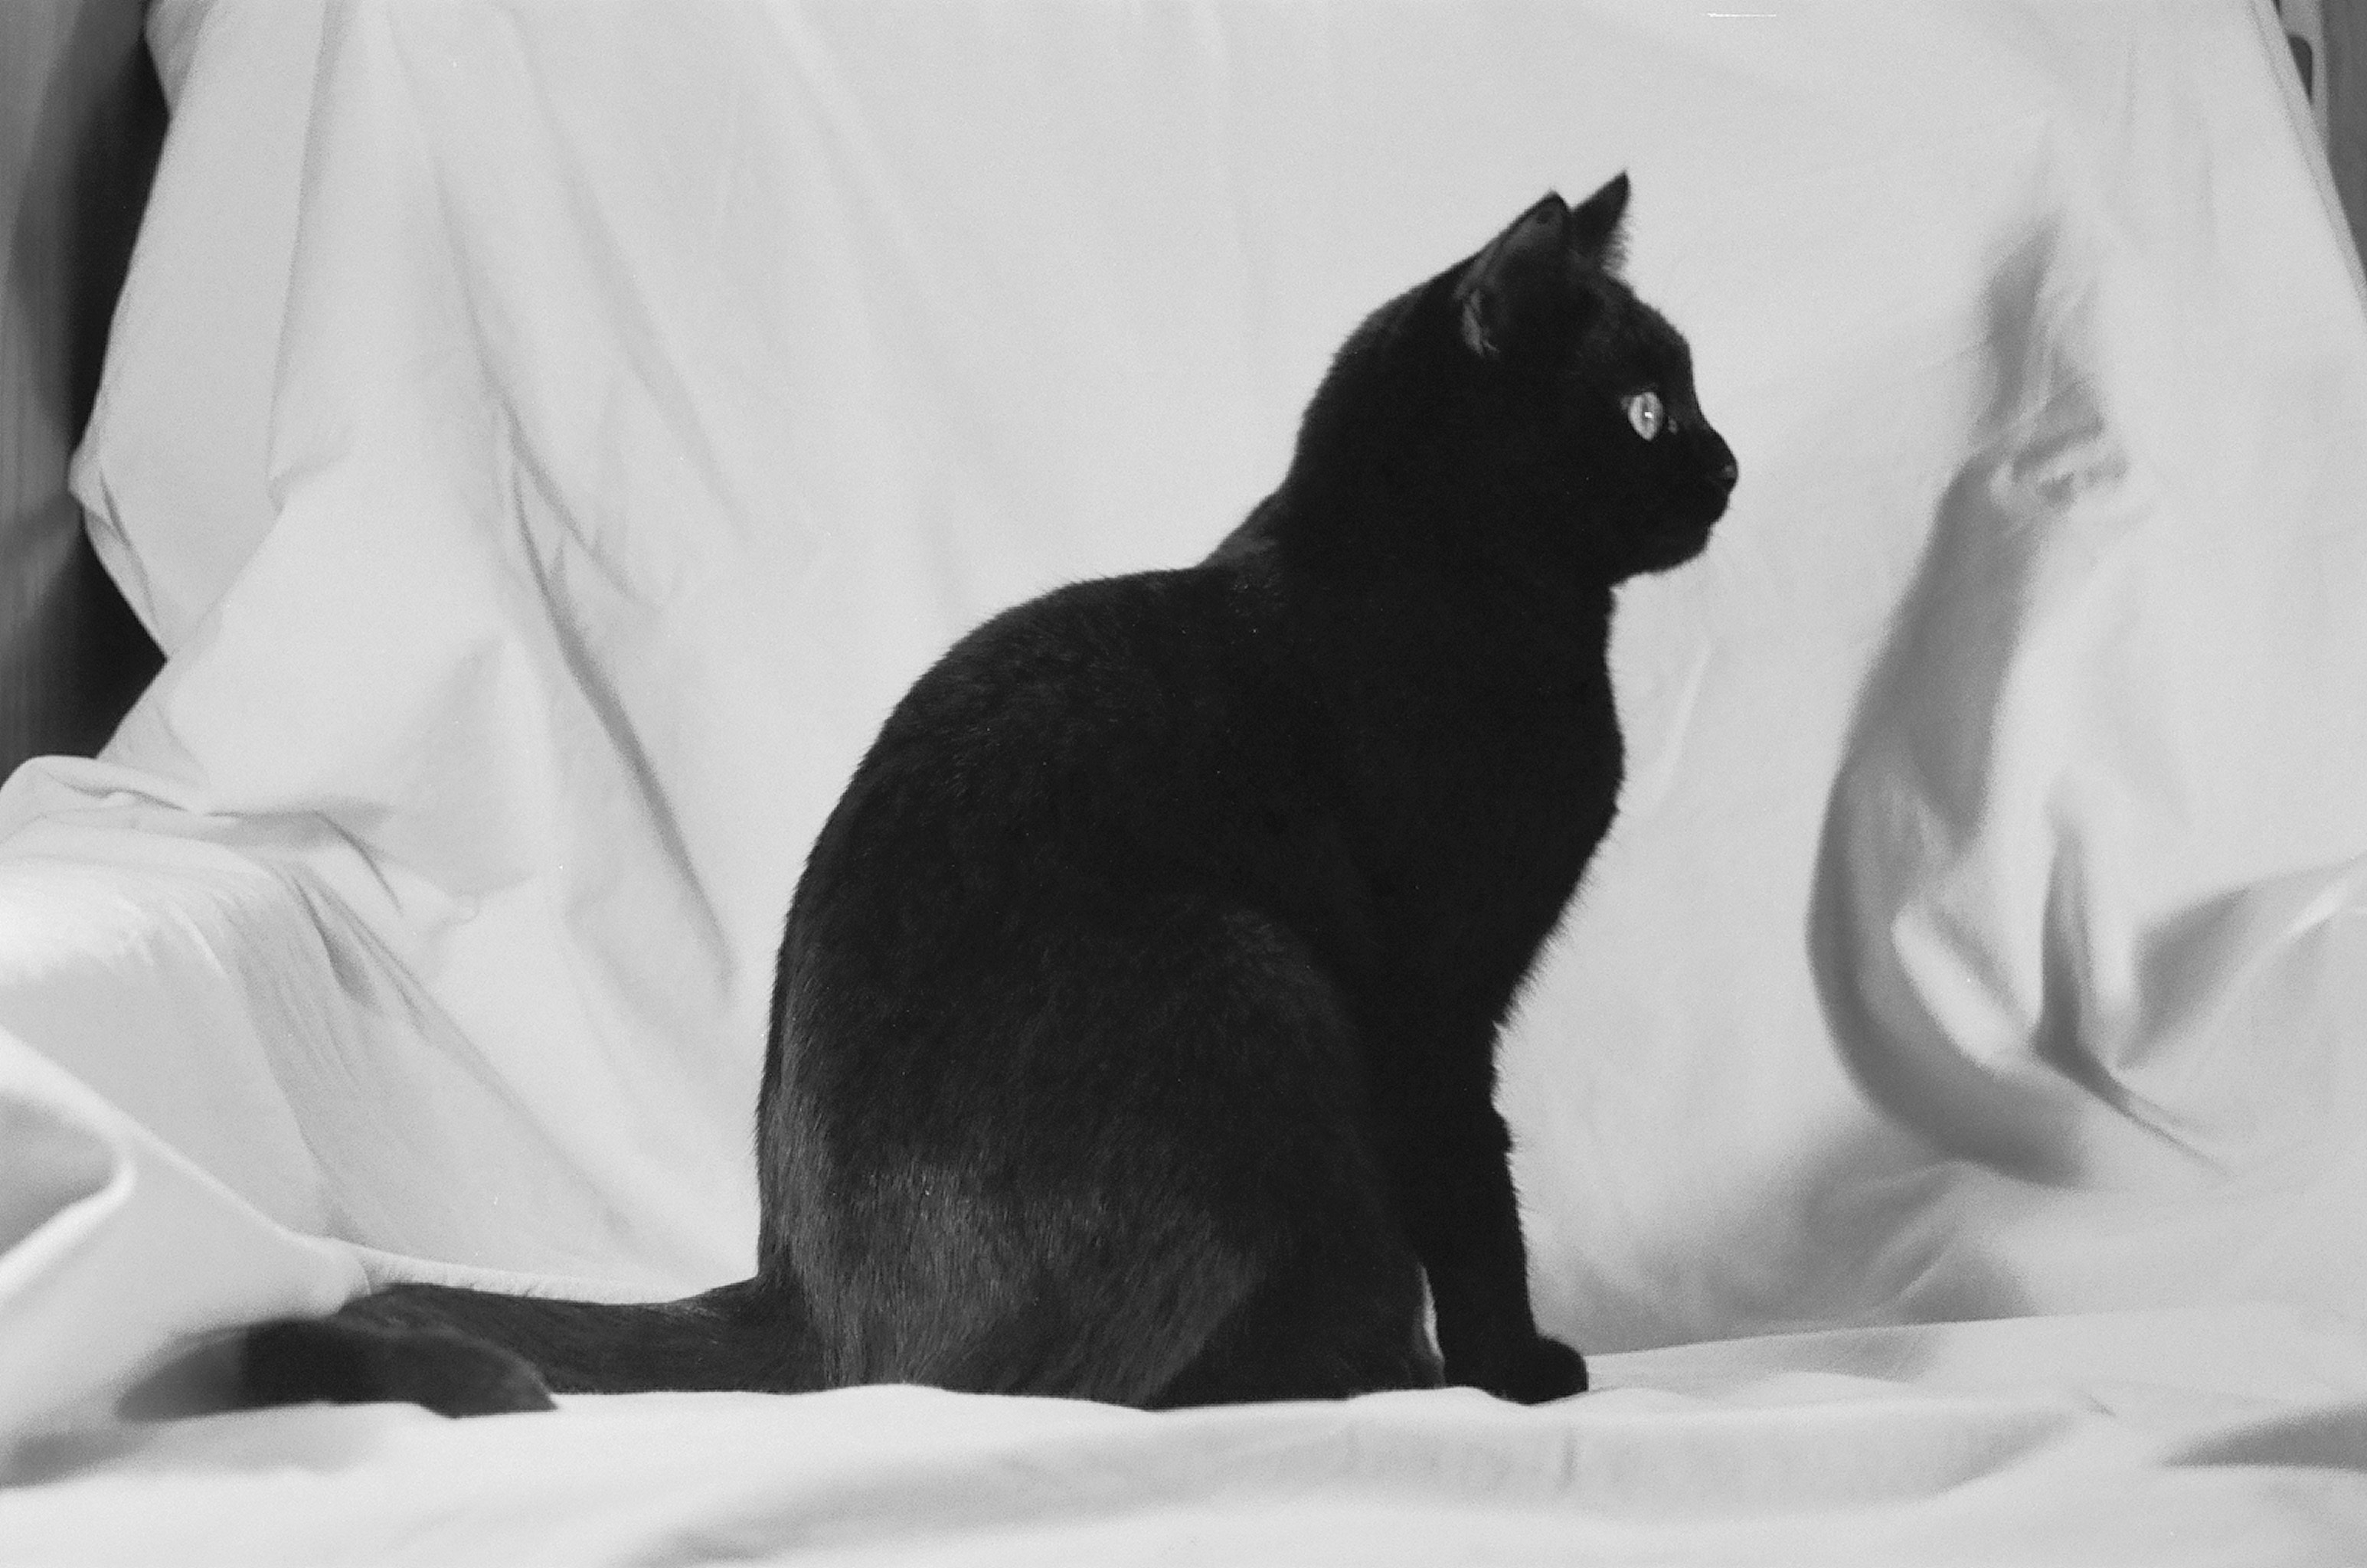
black and white, white, cat, mammal, black cat, black, monochrome, whiskers, vertebrate, monochrome photography, small to medium sized cats, cat like mammal